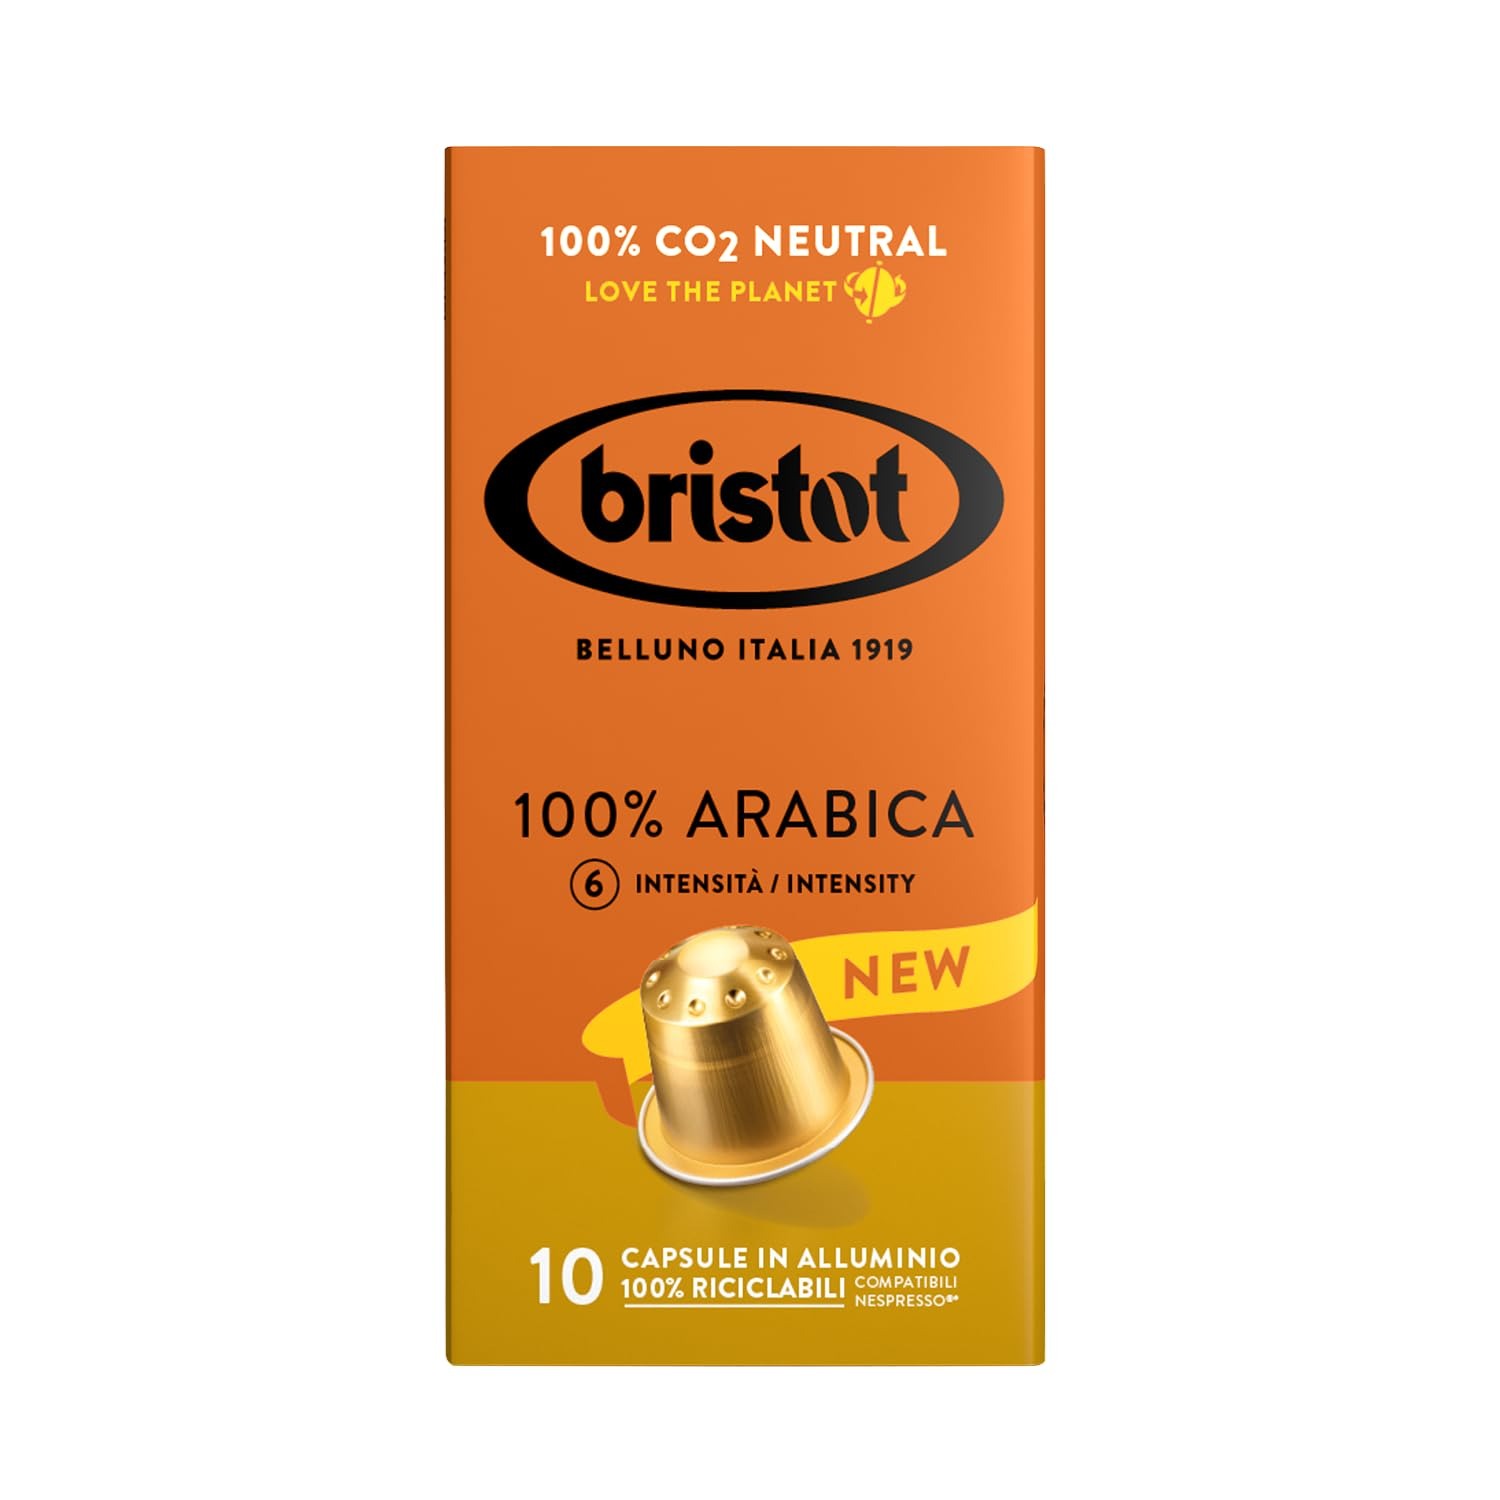
Item Name: Bristot 100% Arabica Coffee Capsules – Medium Roast – Compatible with Nespresso Original Machine – 100% Recyclable Aluminum – Pack of 10
Bullet Point 1: ☕ INTENSITY: 6/10 – MEDIUM ROAST A well-balanced cup with medium body and smooth complexity—ideal for everyday enjoyment.
Bullet Point 2: 🍫 FLAVOR: CHOCOLATE & DRIED FRUITS Rich and aromatic with subtle notes of dark chocolate and hints of dried fruit for a layered tasting experience.
Bullet Point 3: 🍬 SWEETNESS: 8/10 – ACIDITY: 7/10 Naturally sweet with a pleasant acidity that enhances brightness without overpowering the cup.
Bullet Point 4: 🔄 COMPATIBILITY Capsules compatible with Nespresso Original Line machines. Not compatible with Nespresso Vertuo machines.
Bullet Point 5: 🌍 100% RECYCLABLE CAPSULES Made from eco-conscious aluminum to preserve flavor and support sustainable coffee habits.
Bullet Point 6: 🗓 BEST BY DATE FORMAT All dates on the package are printed in European format: DAY/MONTH/YEAR.
Value: 10.0
Unit: Count

Price: 6.5